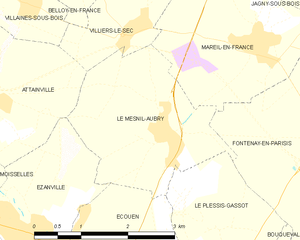
Carte des communes françaises Le Mesnil-Aubry